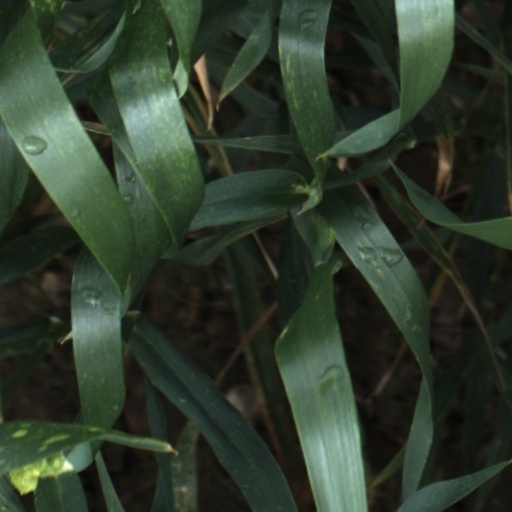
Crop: wheat